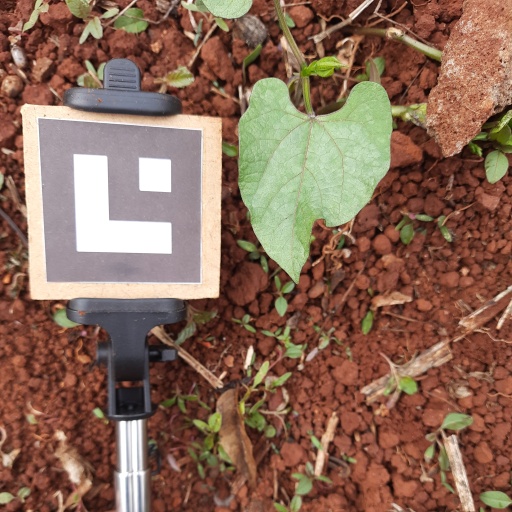
Observations: wavy surface, no eating holes, under cloudy sky